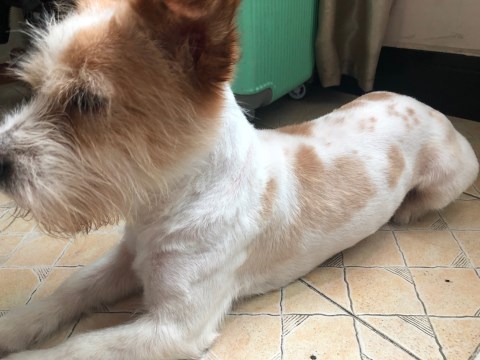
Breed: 806-n000129-papillon